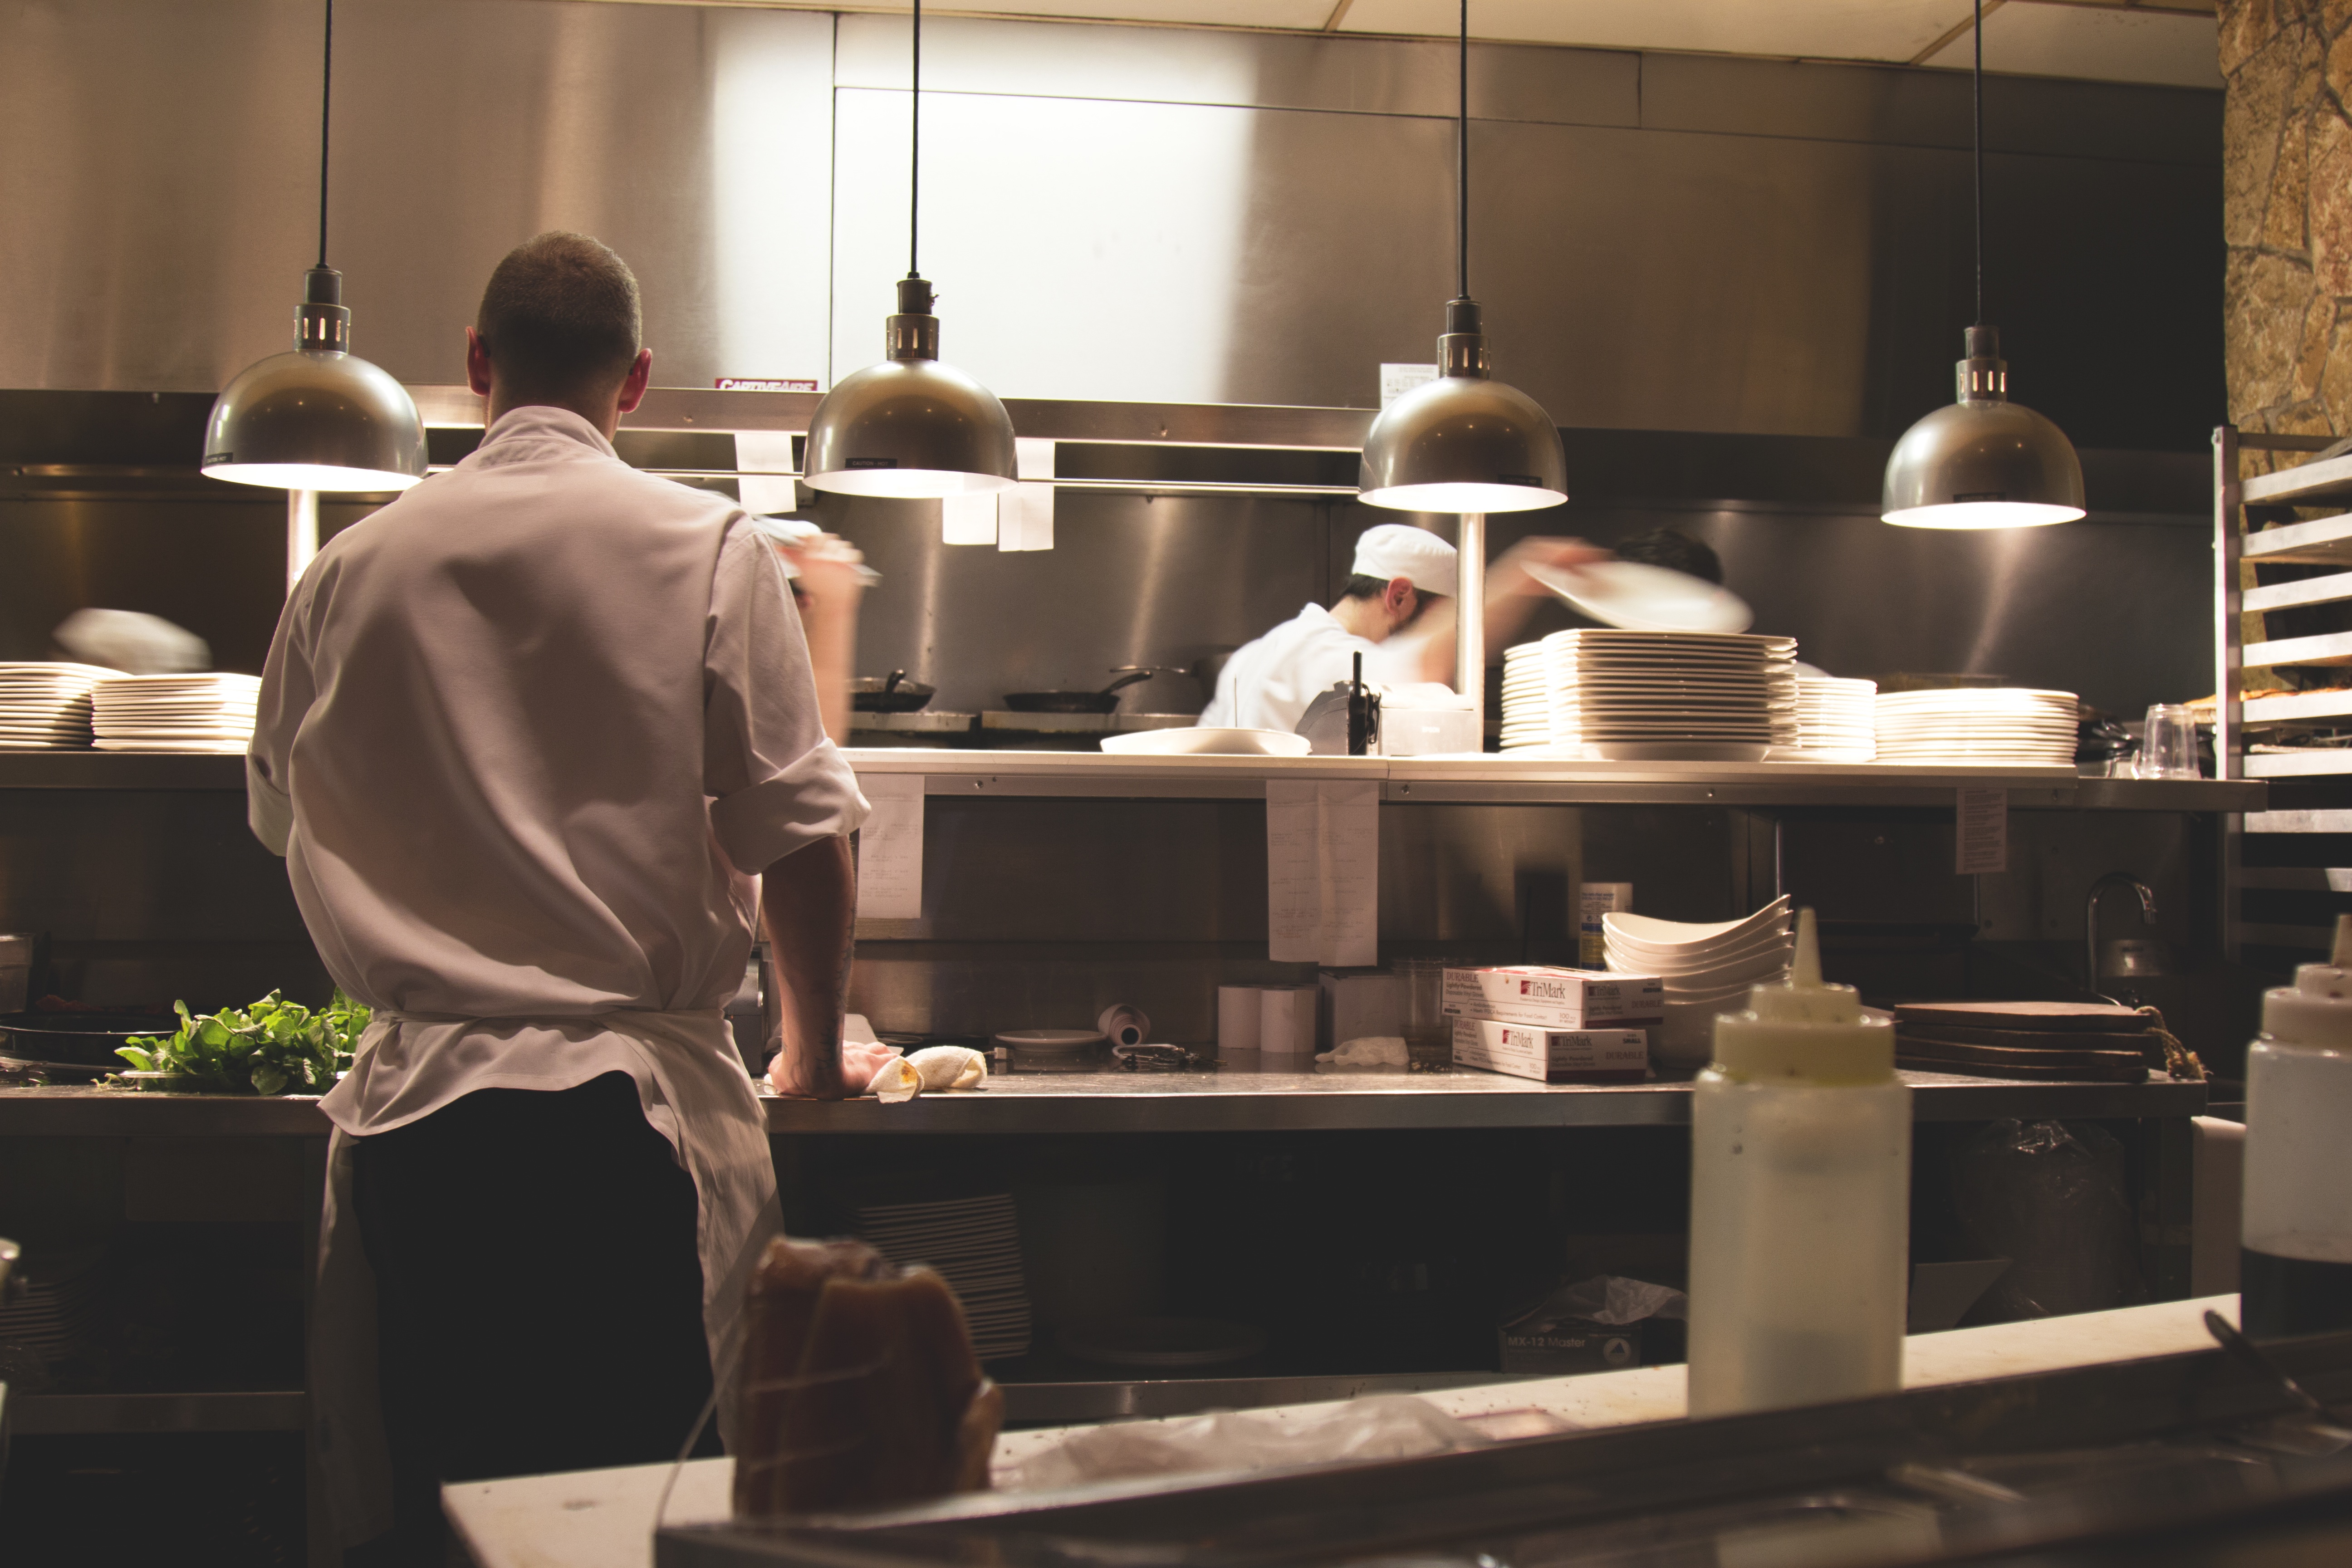
restaurant, meal, food, cooking, kitchen, professional, bakery, chef, cook, interior design, design, coffeehouse, cooks, sense, food prep, line cook